Richard Bullock Andrews

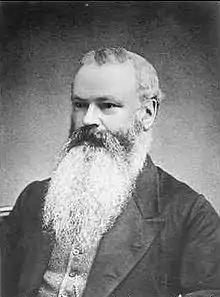
Richard Bullock Andrews

Richard Bullock Andrews was born in Epping, Essex, England the eldest child of Richard Bullock Andrews, an attorney, and his wife Emma Ann. From December 1839 Bullock worked in his father's solicitors business. On 15 August 1846 he married Elizabeth Holtaway (29 August 1818 – 15 February 1906), daughter of a solicitor.